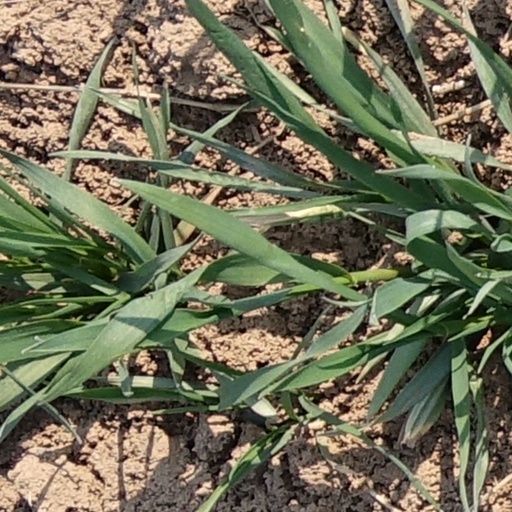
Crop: wheat